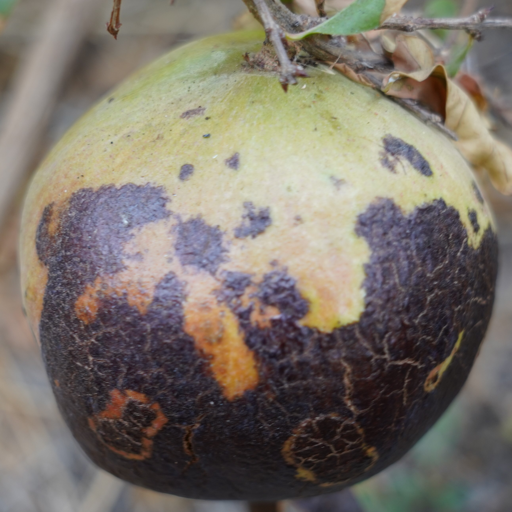
Label: Colletotrichum spp